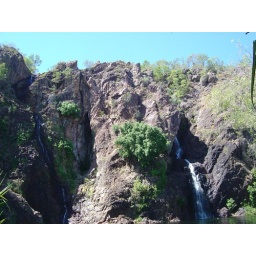
The water is clean, clear and cold. We took a swim at the lake below the waterfall...